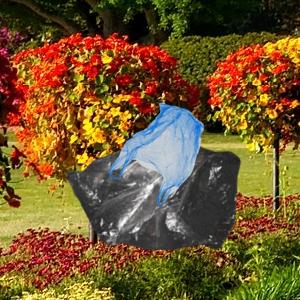
Label: plasticbags